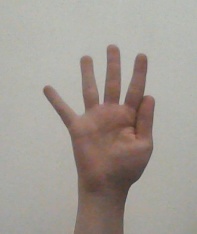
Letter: sheen